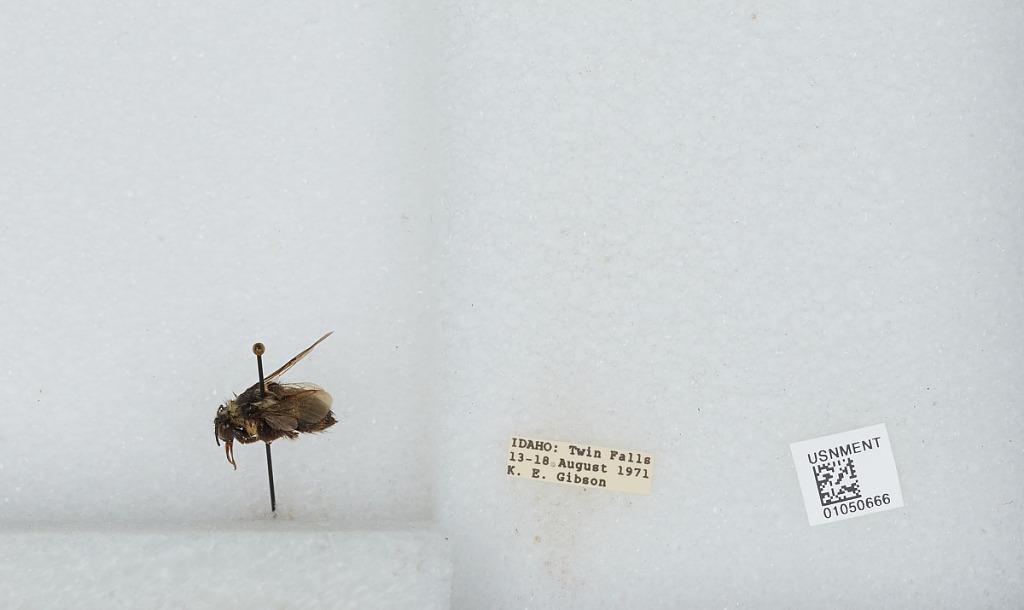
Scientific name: Bombus sp.
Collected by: K. Gibson
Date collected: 1971-8-13
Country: United States
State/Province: Idaho
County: Twin Falls
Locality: Twin Falls
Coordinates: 42.5556, -114.471